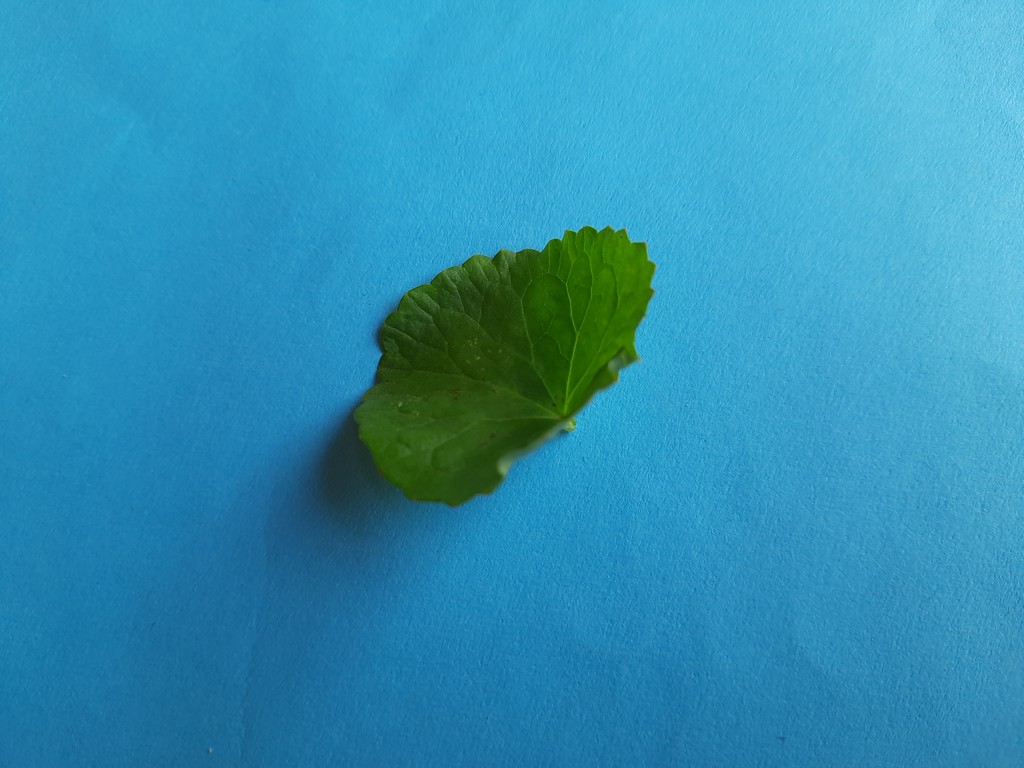
Label: Unhealthy